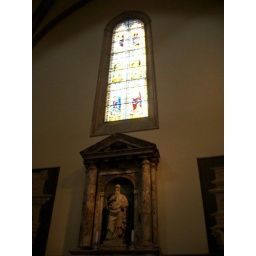
stained glass window by Donatello